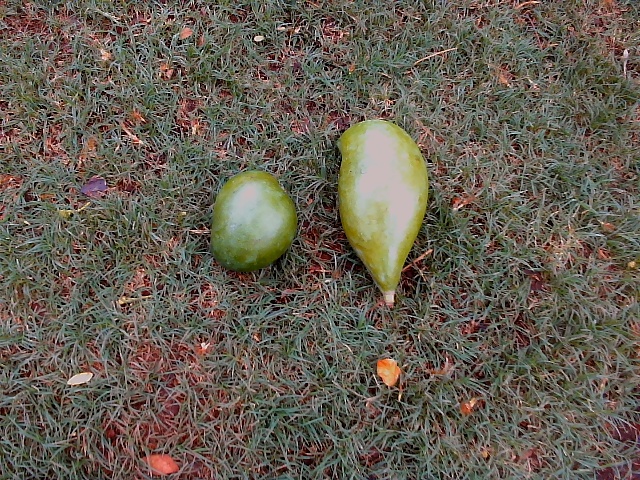
Label: Raw_Mango